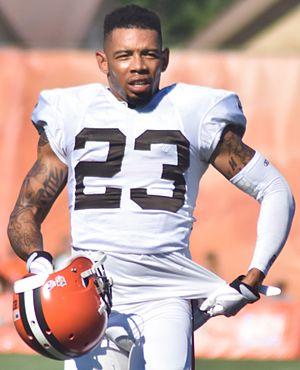
Joseph Walter Haden III dit Joe Haden est un joueur américain de football américain. Il joue actuellement avec les Steelers de Pittsburgh.